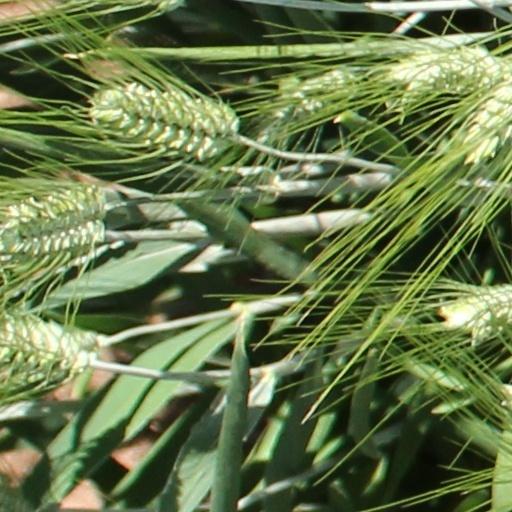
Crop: wheat